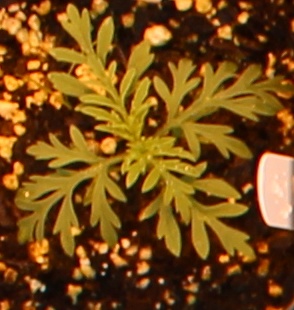
Label: Ragweed